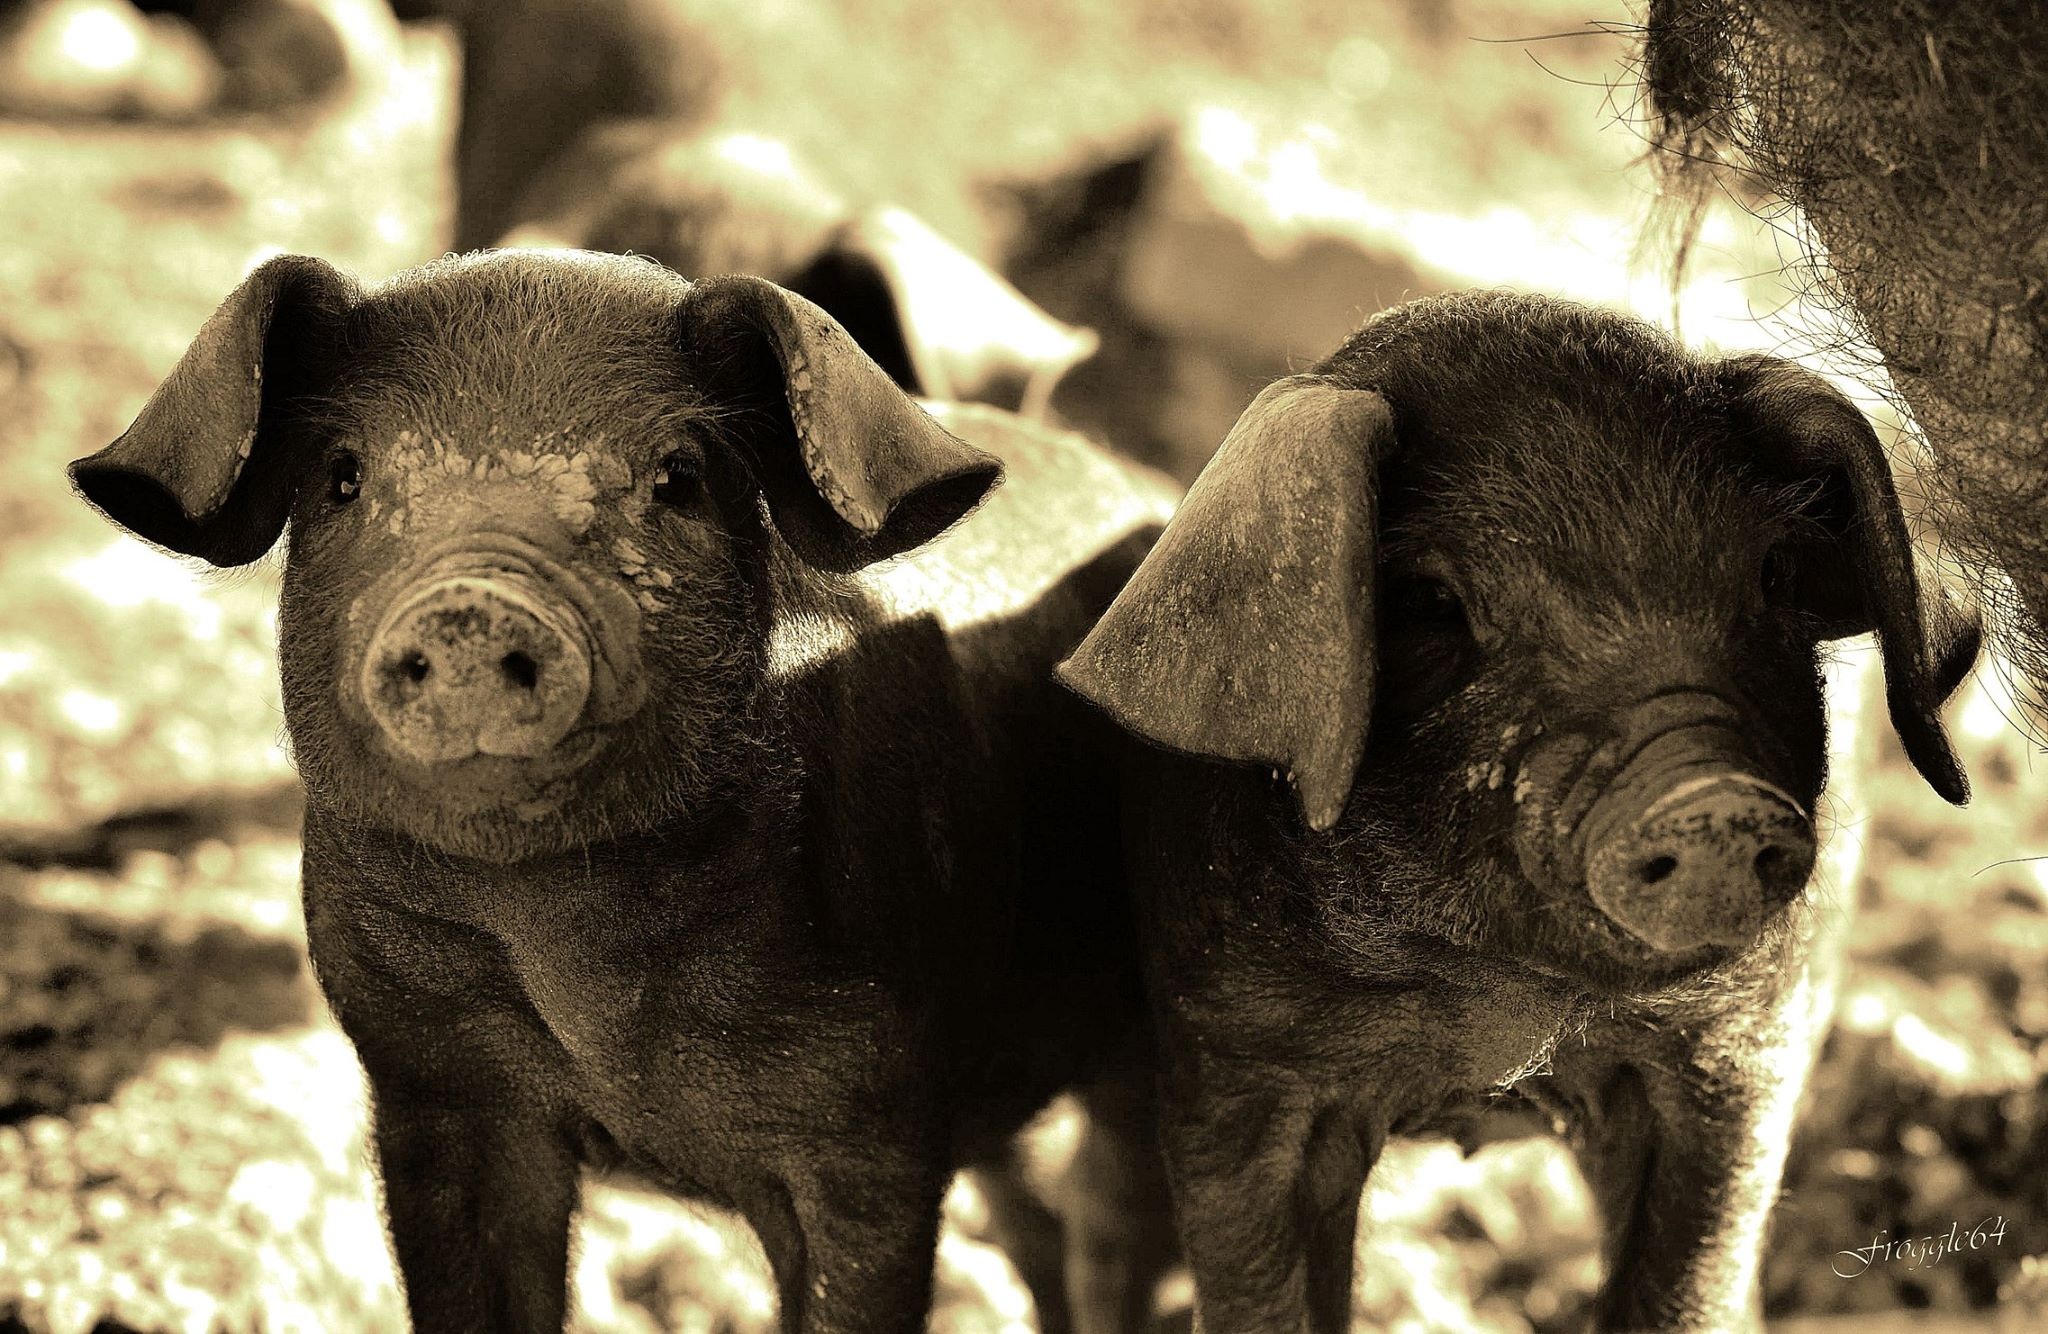
nature, wildlife, mammal, fauna, close up, animals, vertebrate, pig, basque country, domestic pig, cattle like mammal, pig like mammal